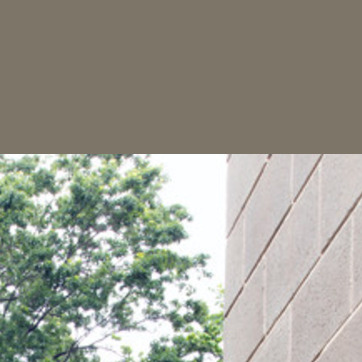
Material: sky